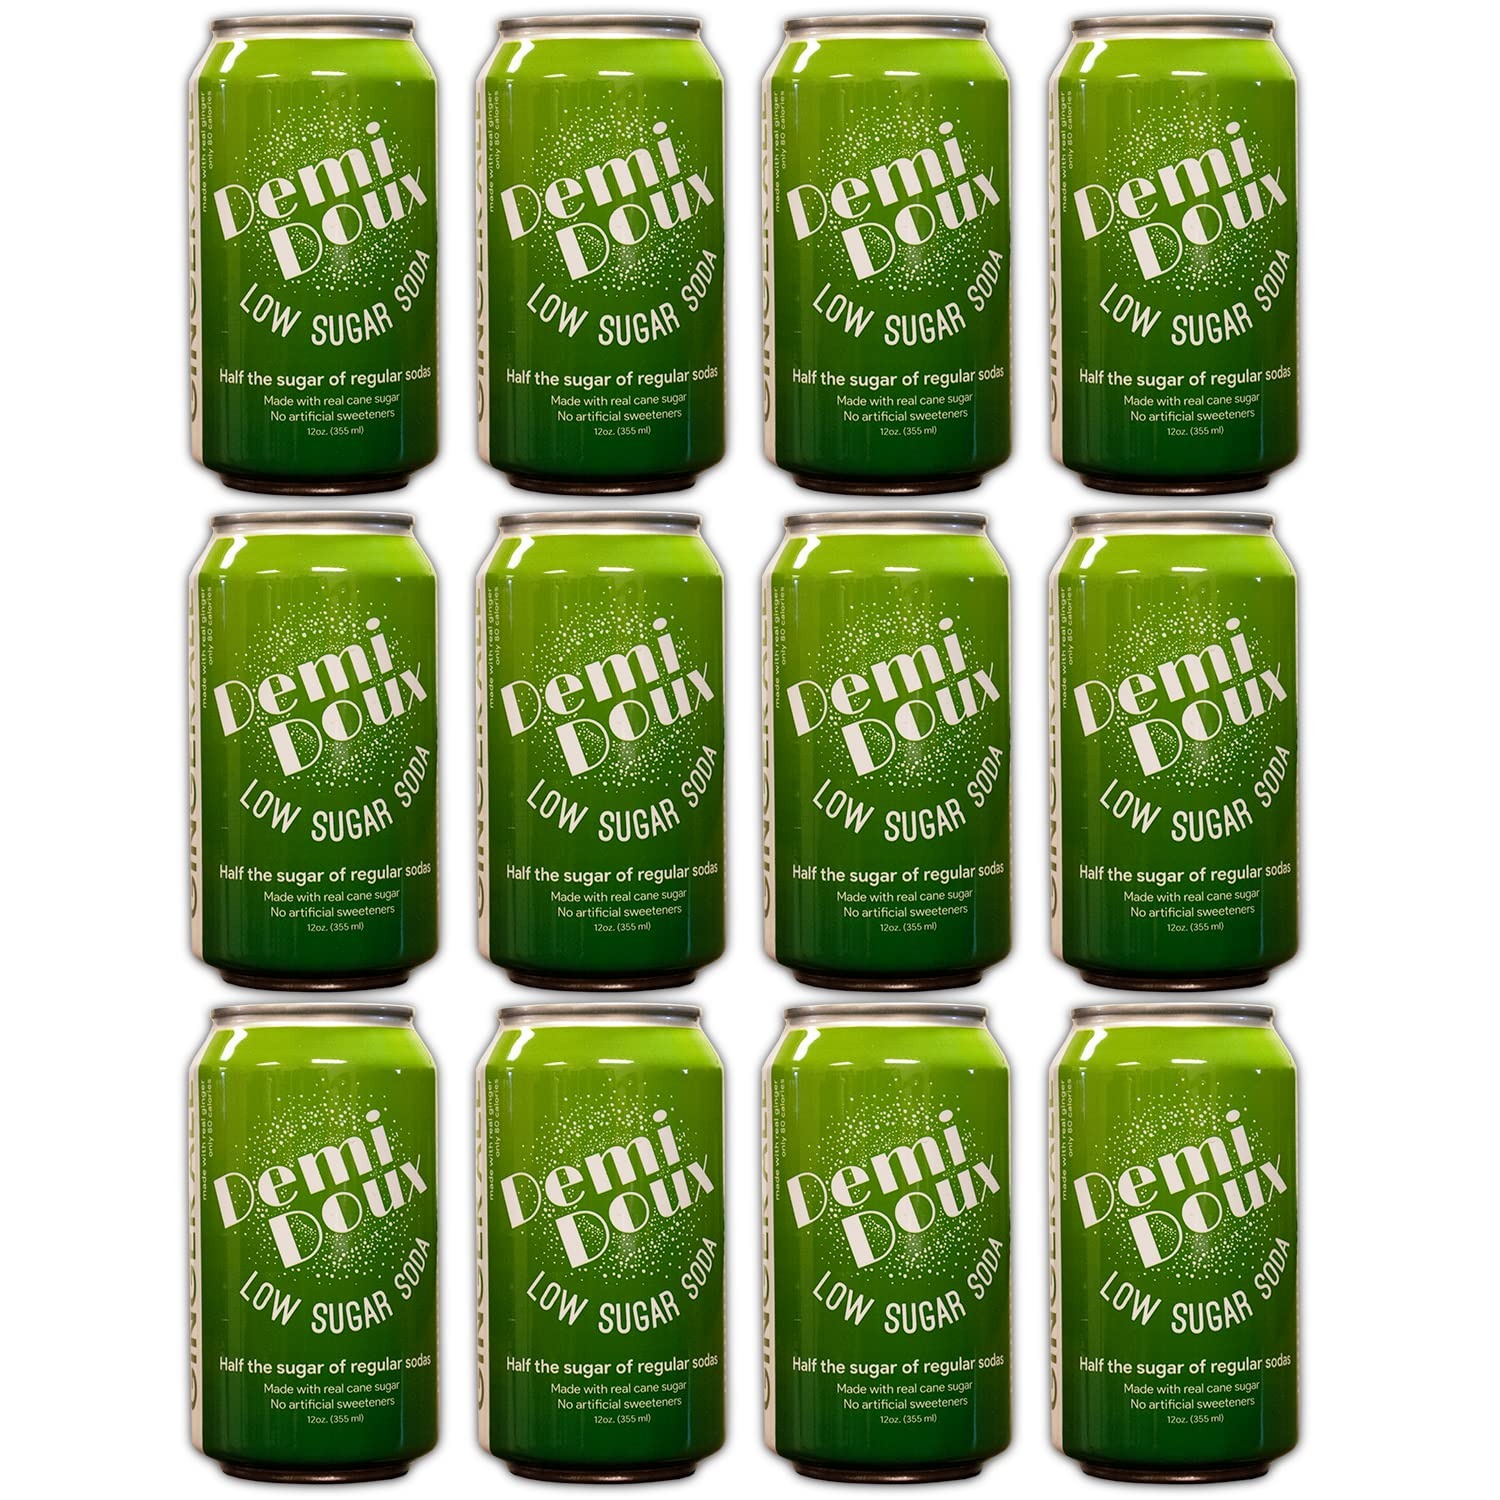
Item Name: Demi Doux Low Sugar Soda - Low Sugar Soft Drink, No Artificial Sweeteners (Ginger Ale, 12-pack)
Bullet Point 1: A delicious new take on Ginger Ale, with just the right amount of kick from real ginger. Perfect if you think most Ginger Ales are too sweet.
Bullet Point 2: Sweetened with real cane sugar - No Artificial Sweeteners, No Corn Syrup, No Stevia
Bullet Point 3: An alternative to diet sodas - no diet sweetener aftertaste, and half the sugar content of traditional sodas. Enjoy less calories without sacrificing taste!
Product Description: Demi Doux low sugar sodas are made with about half the sugar you’ll find in “regular” sodas. That means the underlying flavors aren’t masked by sweetness; you’ll taste a deep richness of flavor that isn’t possible with highly sweetened sodas. A typical 12-oz can of soda contains over 3 tablespoons of sugar. On average, Americans consume about 77 pounds of sugar each year, more than half of which comes from soft drinks! Demi Doux cuts the sugar in half, making it lower calorie and less filling while still delivering great taste. Because it is less filling, low sugar Demi Doux is great with meals and contributes to a healthier diet. Demi Doux uses only real cane sugar – no corn syrup or artificial sweeteners. That means it’s more thirst quenching than regular or diet sodas, and tastes better than artificially sweetened soft drinks or drinks made with corn syrup.
Value: 12.0
Unit: Count

Price: 24